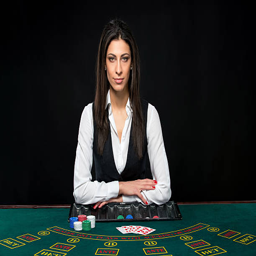
the beautiful girl , dealer , behind a table for poker